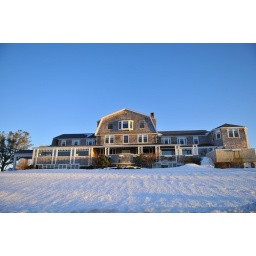
Not a cloud in the sky Black Point Inn